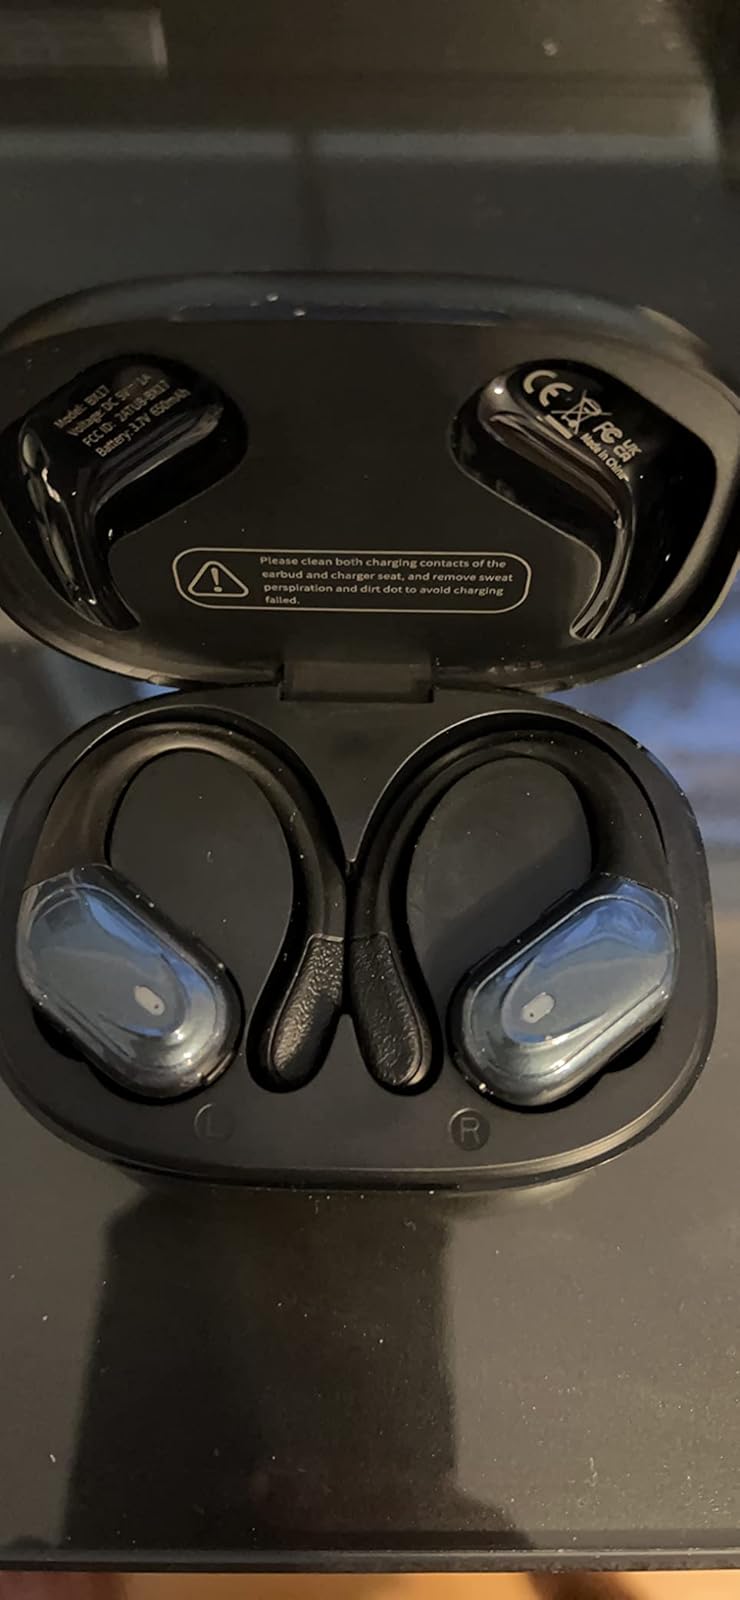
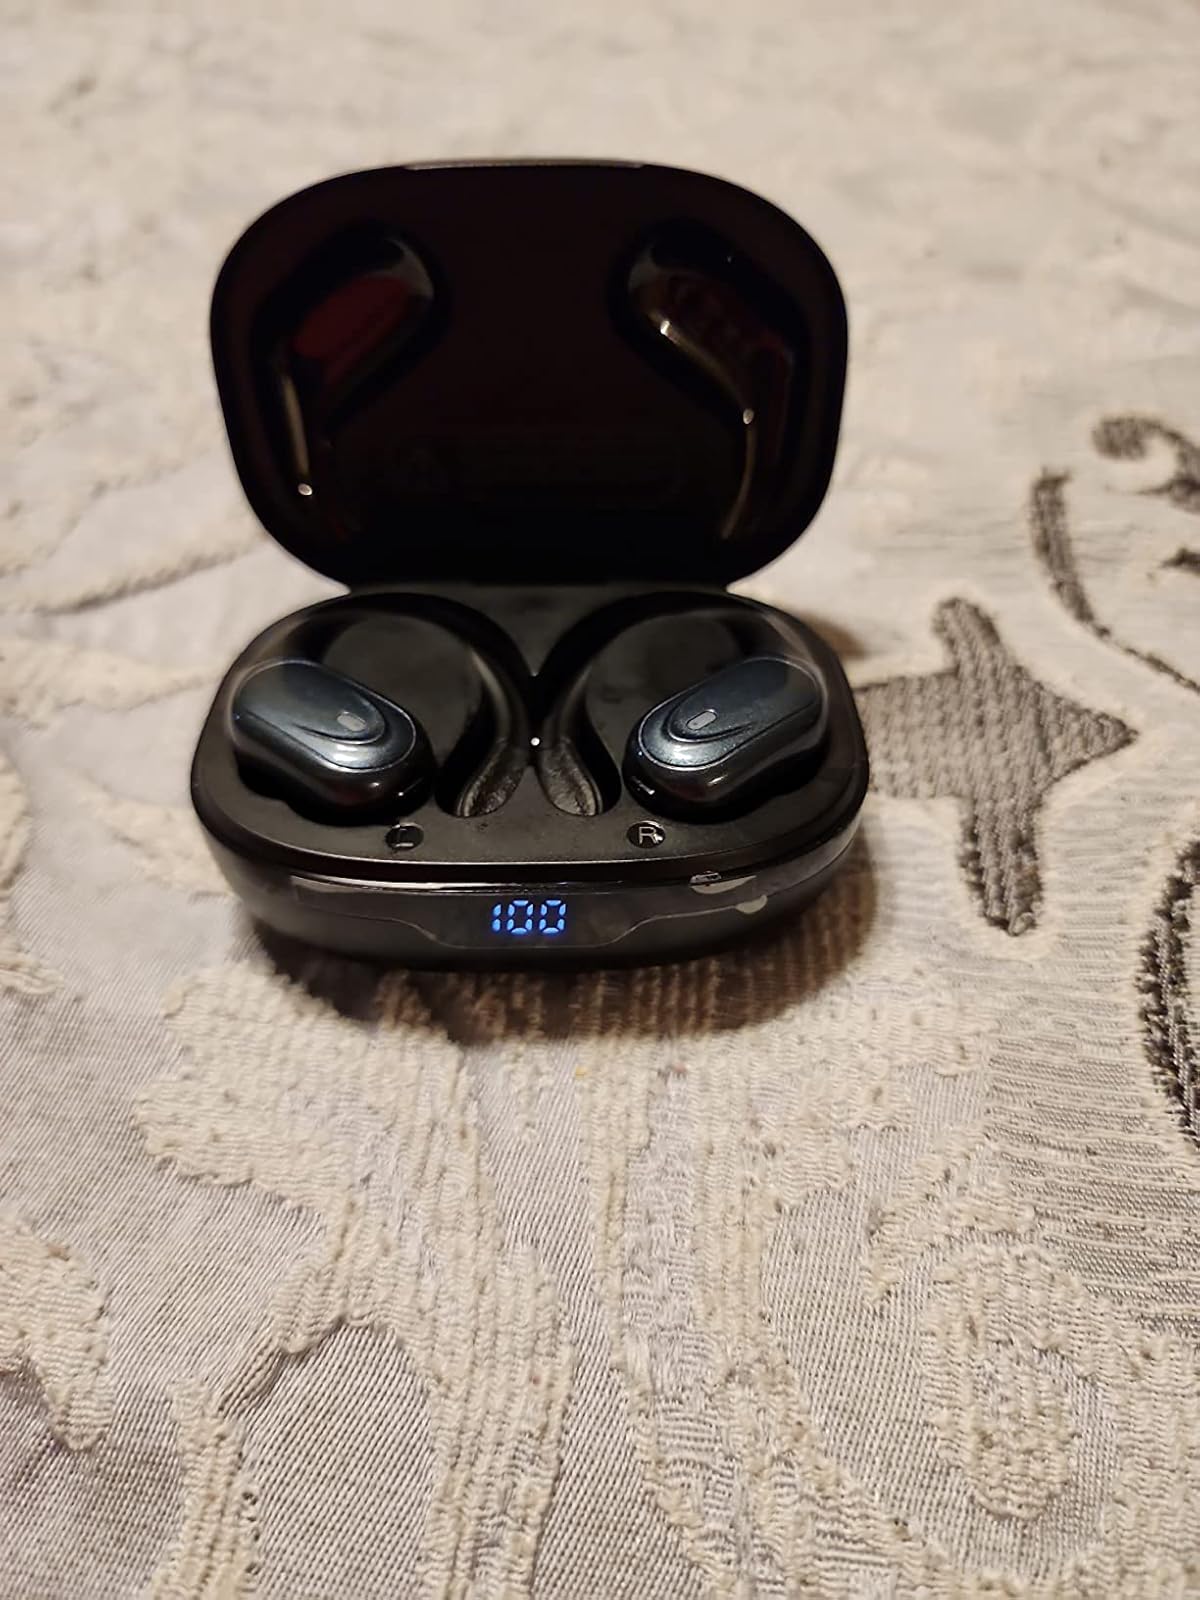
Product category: earbuds
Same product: yes